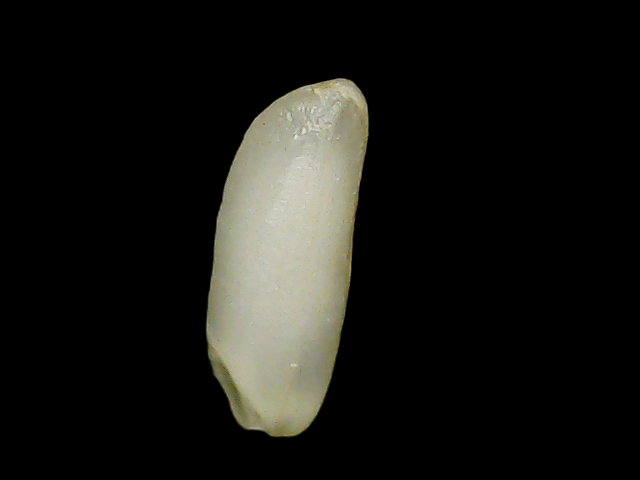
Rice variety: Binadhan21